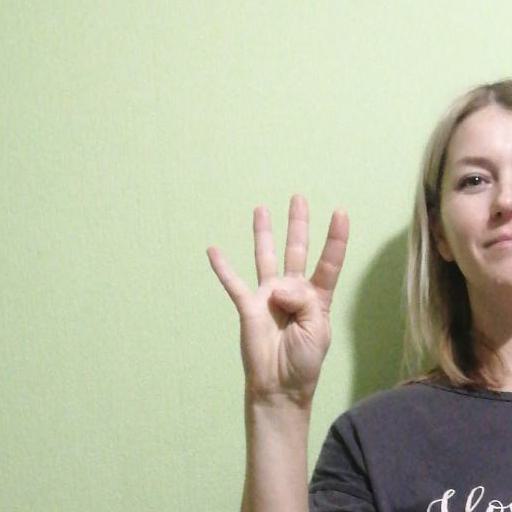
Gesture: four